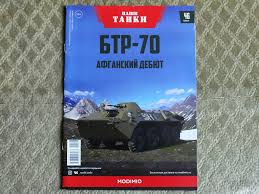
Label: BTR